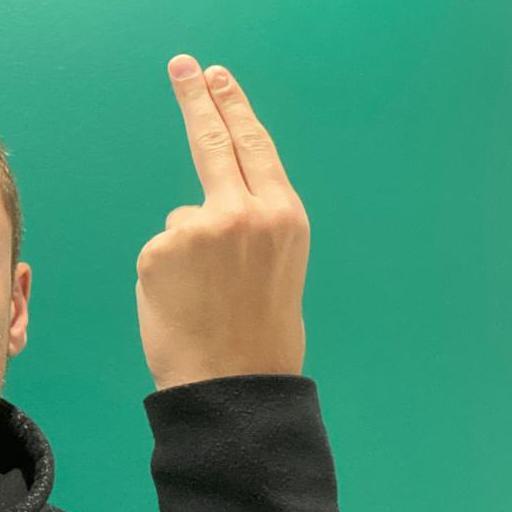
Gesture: two_up_inverted